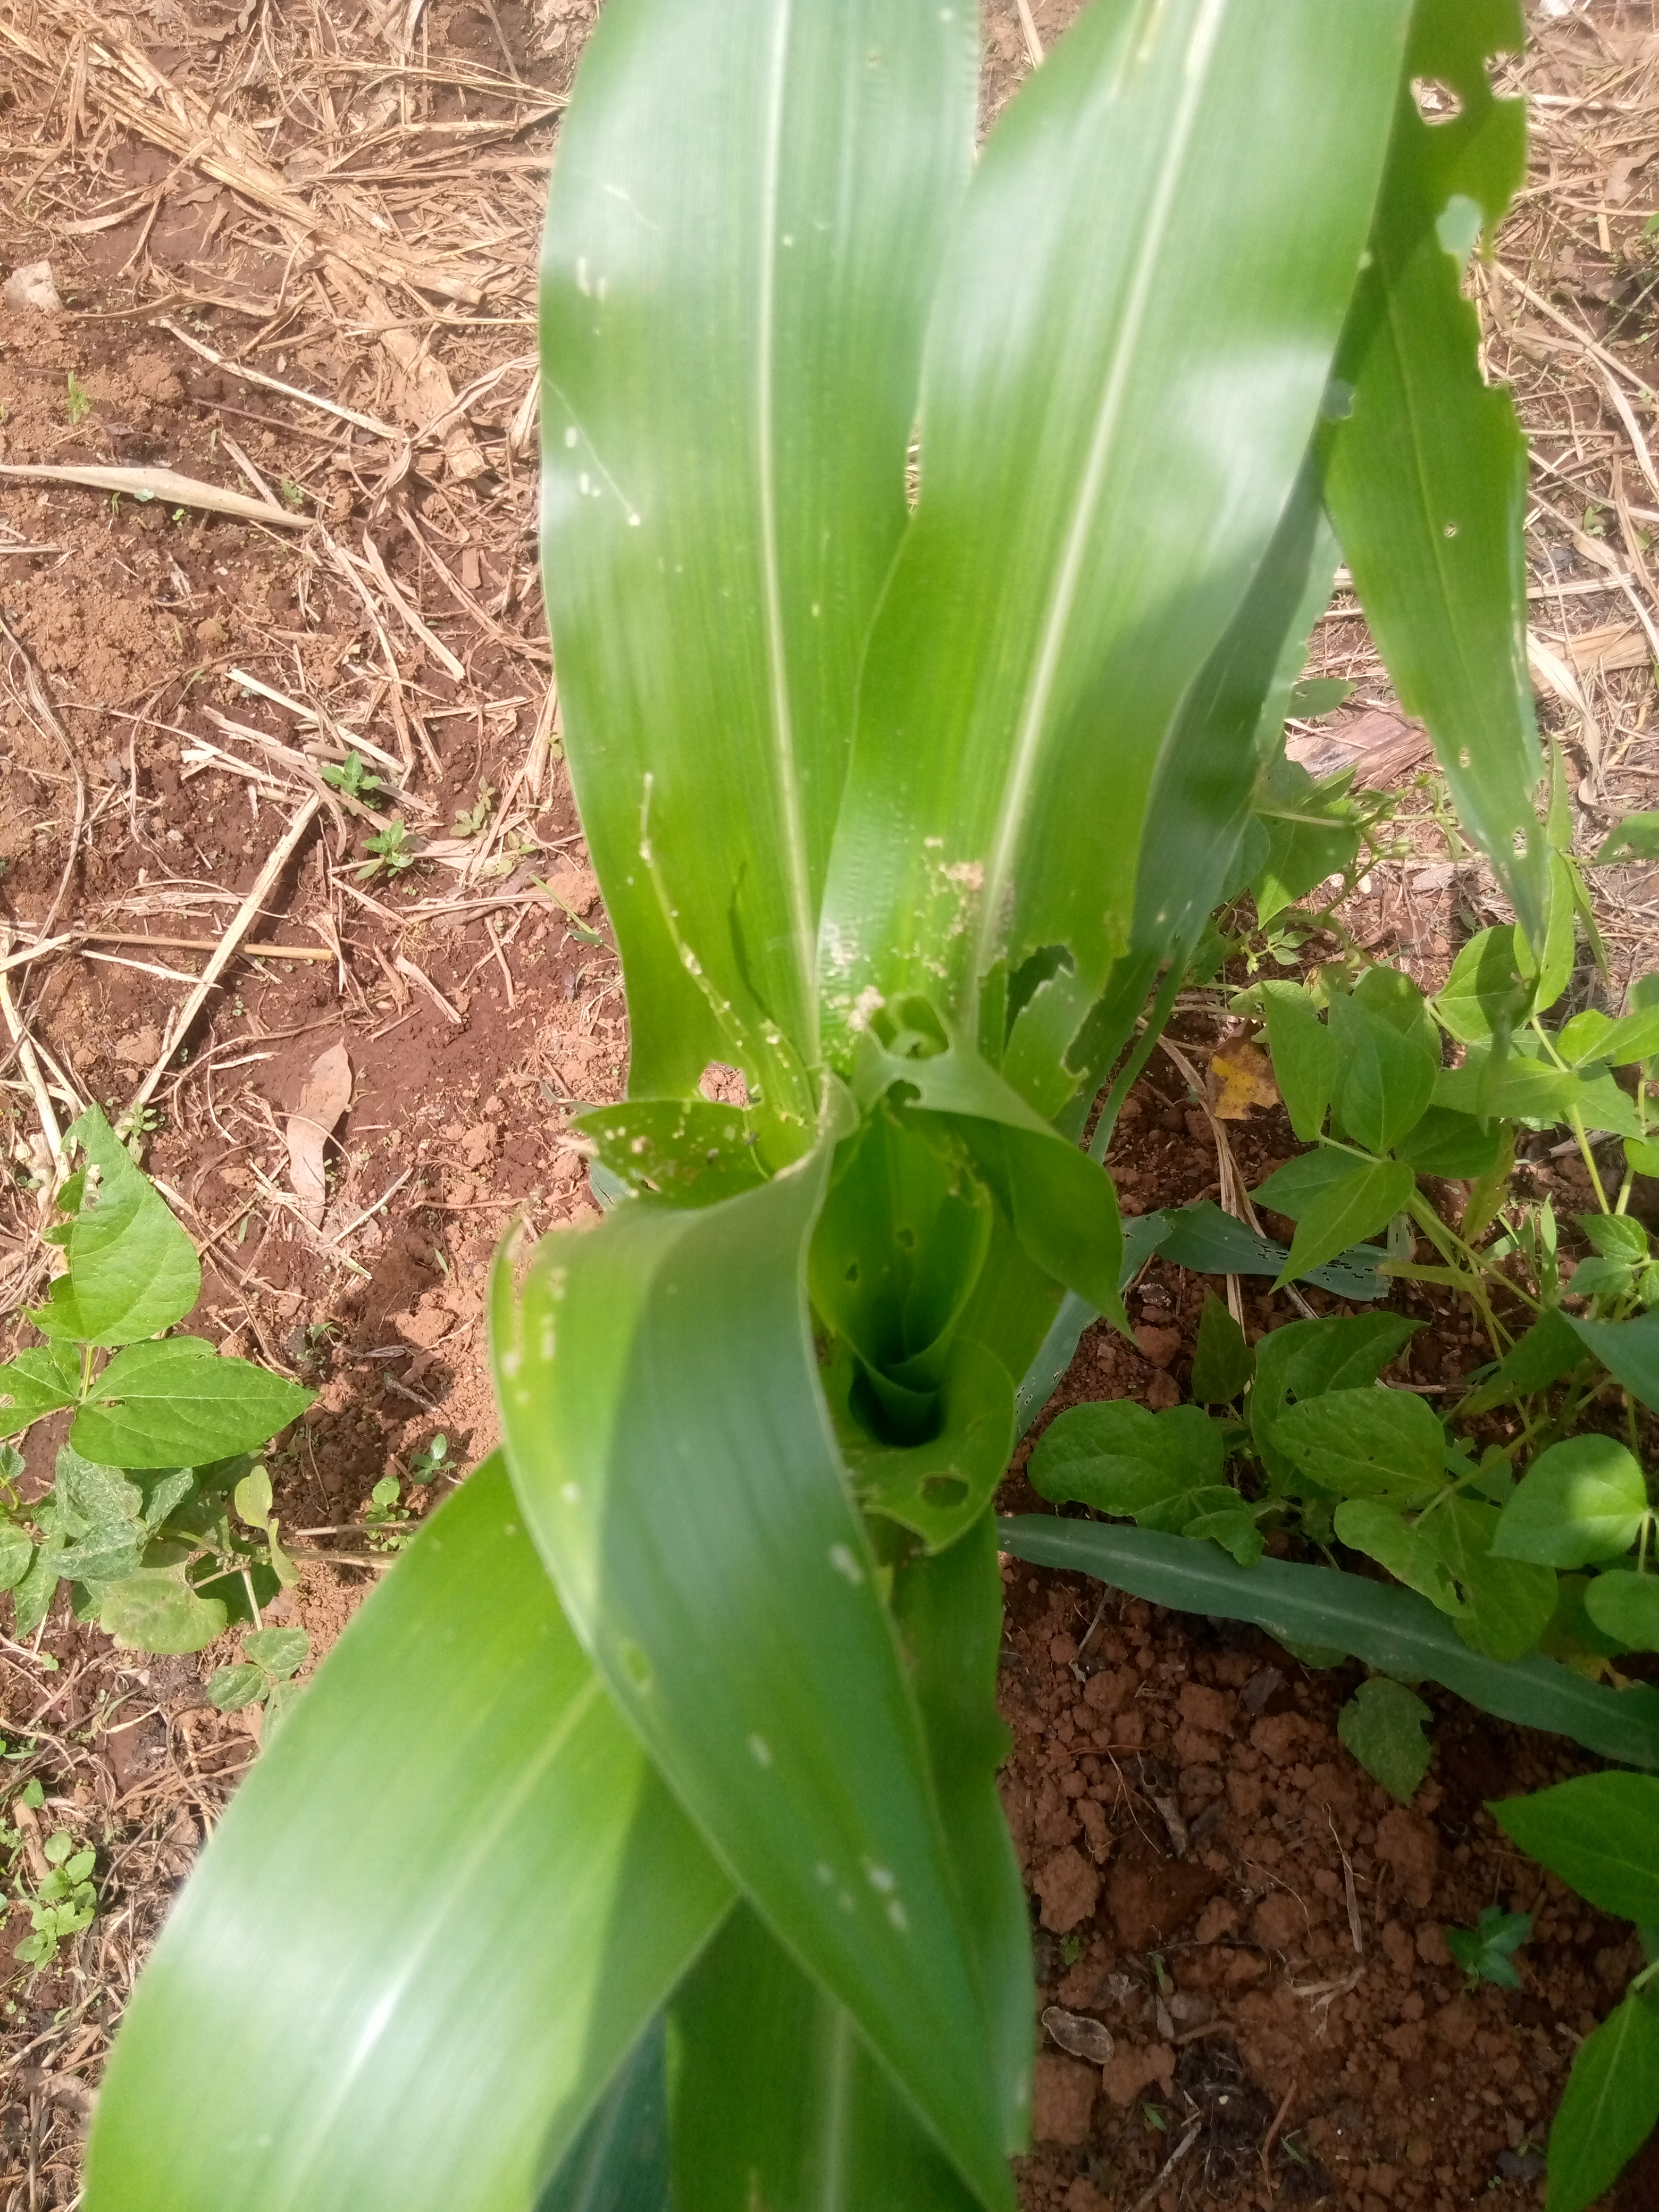
Label: spodoptera_frugiperda